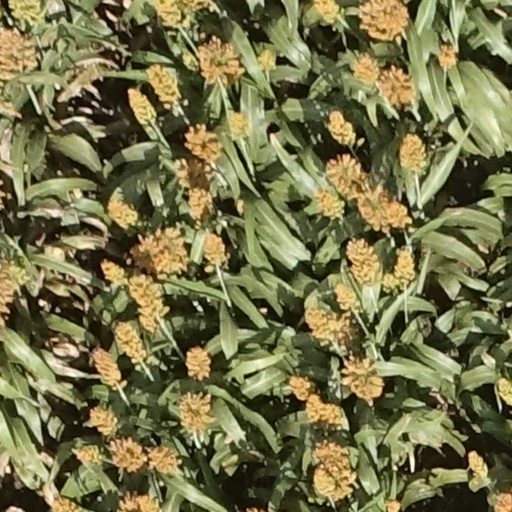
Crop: sorghum